Parasite (2019 film)

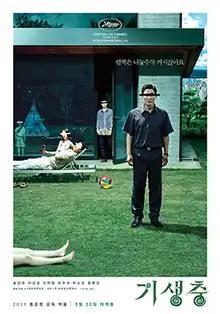
Theatrical release poster

Parasite is a 2019 South Korean black comedy thriller film directed by Bong Joon Ho, who co-wrote the film with Han Jin-won. The film, starring Song Kang-ho, Lee Sun-kyun, Cho Yeo-jeong, Choi Woo-shik, Park So-dam, Jang Hye-jin, Park Myung-hoon, and Lee Jung-eun, follows a poor family who infiltrate the life of a wealthy family.